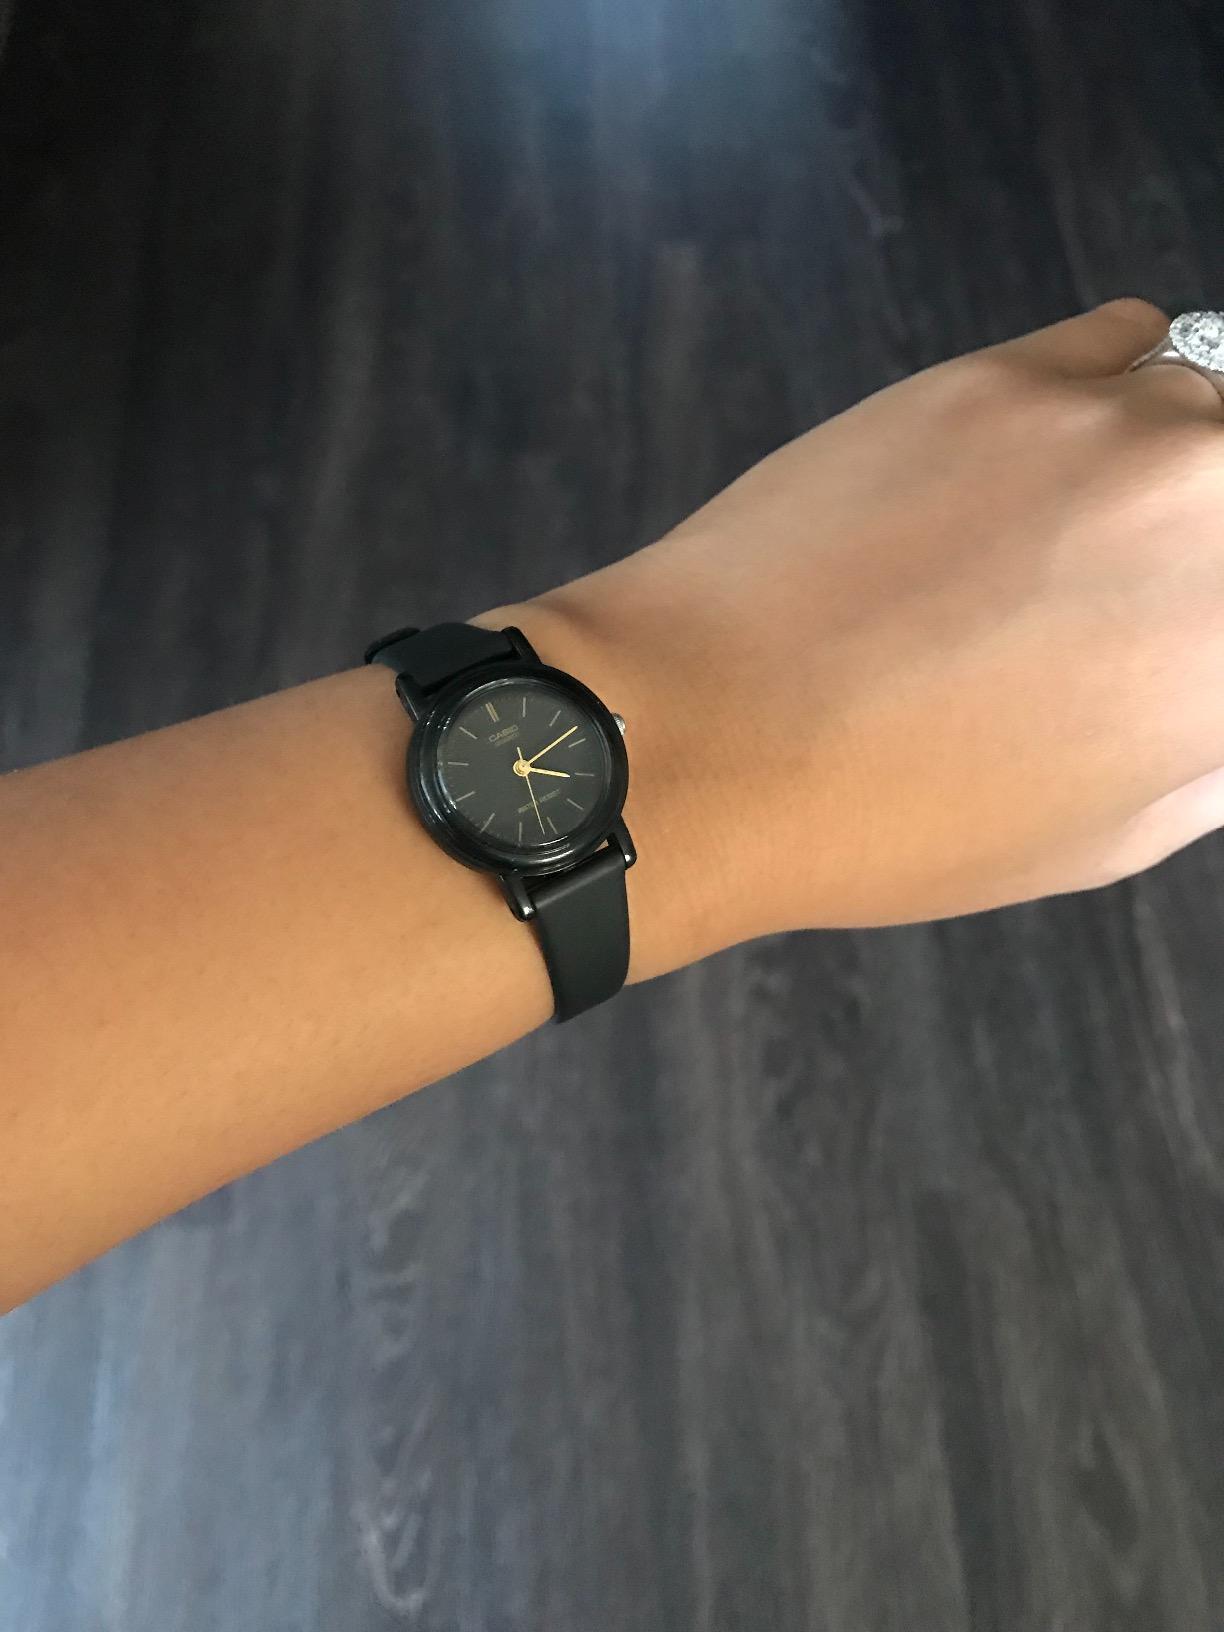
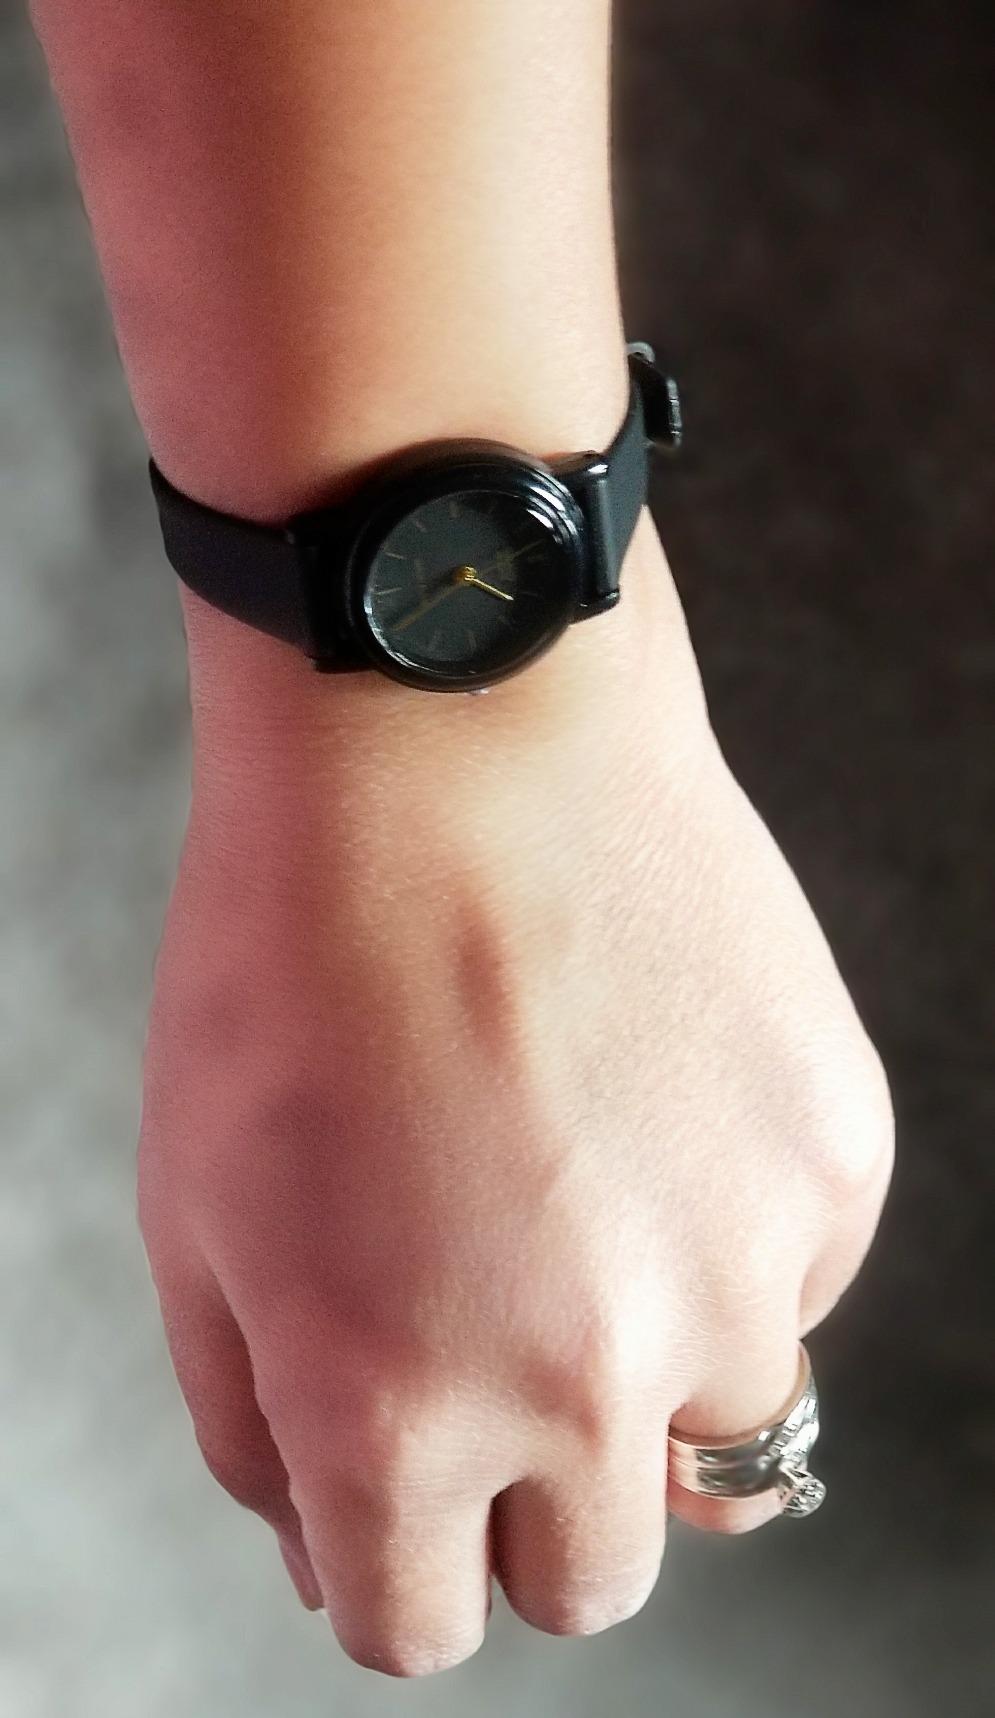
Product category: accessories_watch
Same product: yes